Answer in natural language. Which object is closer to brown wooden chair with soft cushion (highlighted by a red box), brown wooden chair with soft cushion (highlighted by a blue box) or brown top white leg dining table? Choose between the following options: brown wooden chair with soft cushion (highlighted by a blue box) or brown top white leg dining table
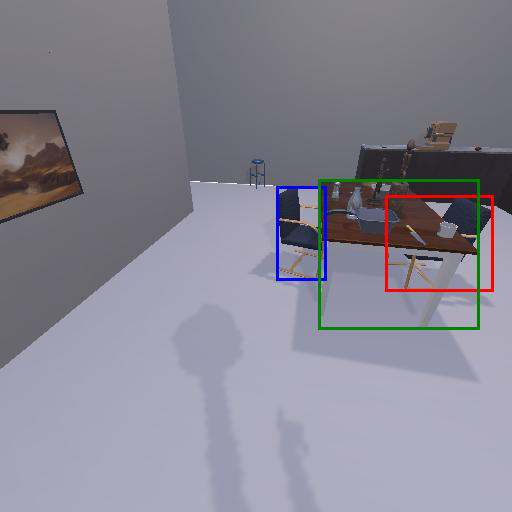
<answer>brown top white leg dining table</answer>